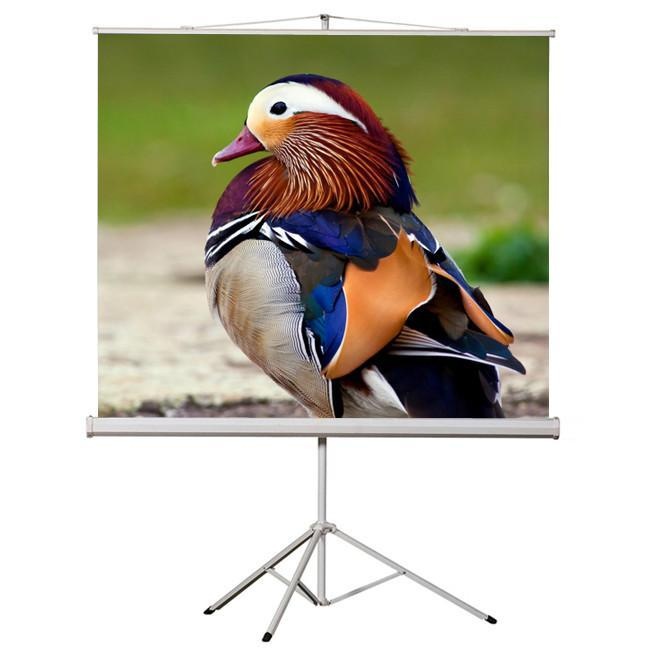
71'' 1:1 Toile de projection compacte sur trépied 50X50" B
Toile de projection livrée par Purolator seulement . Le prix des toiles inclus la livraison. Appellez-nous pour plus de détails. 514-448-0879 / 1-877-546-8535 Nous communiquerons avec vous par téléphone pour les arrangements suite à votre commande. Nominal Diagonal Size: 71" Aspect Ratio: 1:1 Viewing Size: 50” x 50” (H x W) Screen Material: Matte white Case Color: White Case size: Approx 54.6" (Lenght) / Approx 2.2" (Diameter) Format: Tripod Mount Gain: 1.2 Matte white screen surface for optimal image and color reproduction Installation free E sharps of tripod, unique screen stand system and the lock catch composition, can adjust the height of screen and the tripod freely, convenient to carry, flexible use Washable screen surface (mild soap and water)
Category: Cameras & Optics > Photography > Darkroom > Enlarging Equipment